River Avon, Warwickshire

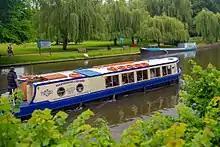
The river is also used by tour boats; Statford-upon-Avon

The concept of building new locks and weirs, with most of the work being undertaken by volunteers, was new. Negotiation with the Severn River Authority led to an agreement that such works could be constructed, which was eventually formalised when a private Bill was put before parliament, which became the Upper Avon Navigation Act 1972. Further funding came from an Inland Waterways Association national restoration fund, launched in 1969. Work continued, with phase one, covering the section from Evesham to Bidford Bridge, being declared open on 12 June 1971, during an IWA boat rally at Bidford. The estimated cost for the complete restoration was £250,000, all of which was raised by public subscriptions, with the exception of a grant for £25,000 from the Department of the Environment, which was made at the time of the phase 1 opening. The project, which involved the construction of nine new locks, reopening a navigation which had been derelict for over 100 years, was completed on 1 June 1974, when Queen Elizabeth the Queen Mother returned to Stratford to declare it open. It was the largest project of its type to that date, and Hutchings was awarded an MBE for his leadership.